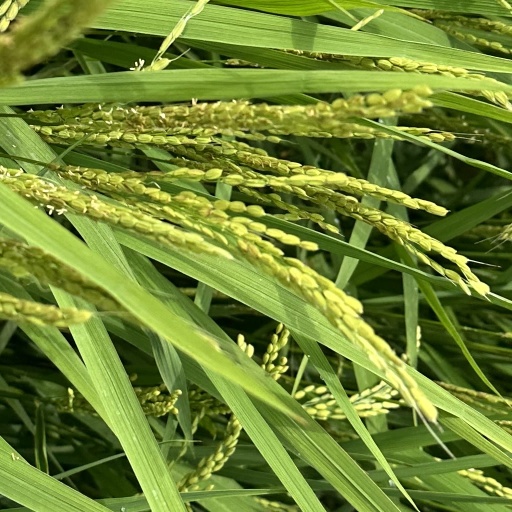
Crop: rice